Flat-panel display

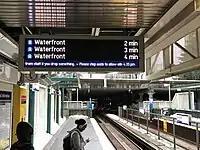
An LCD screen used as an information display for travellers

Field-effect LCDs are lightweight, compact, portable, cheap, more reliable, and easier on the eyes than CRT screens. LCD screens use a thin layer of liquid crystal, a liquid that exhibits crystalline properties. It is sandwiched between two glass plates carrying transparent electrodes. Two polarizing films are placed at each side of the LCD. By generating a controlled electric field between electrodes, various segments or pixels of the liquid crystal can be activated, causing changes in their polarizing properties. These polarizing properties depend on the alignment of the liquid-crystal layer and the specific field-effect used, being either twisted nematic (TN), in-plane switching (IPS) or vertical alignment (VA). Color is produced by applying appropriate color filters (red, green and blue) to the individual subpixels. LC displays are used in various electronics like watches, calculators, mobile phones, TVs, computer monitors and laptops screens etc.